Sergio Ramírez

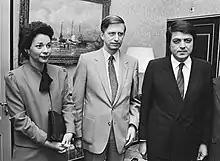

In 1977 Ramírez became head of the "Group of Twelve", a group of prominent intellectuals, priests, businesspeople, and members of civil society who publicly stated their support for the Frente Sandinista de Liberación Nacional (FSLN) in its struggle to topple the Presidency of Anastasio Somoza Debayle. The Group were forced into exile in Costa Rica, but their return was one of the key events heralding the end of the Somoza government. With the triumph of the Revolution in 1979, he became part of the Junta of the Government of National Reconstruction, where he presided over the National Council of Education. He was elected vice-president of Nicaragua in 1984 and was sworn in 1985.